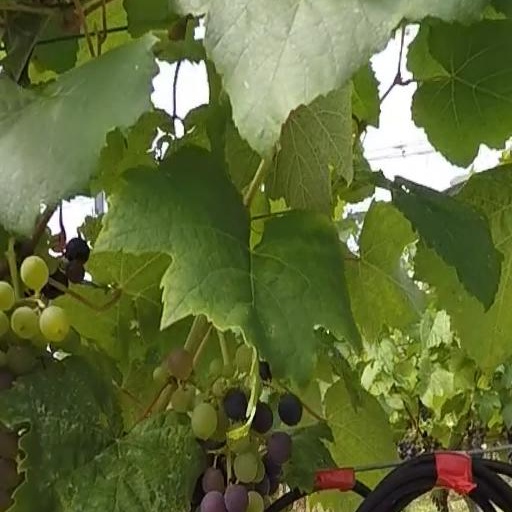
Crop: grape